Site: brandenburg
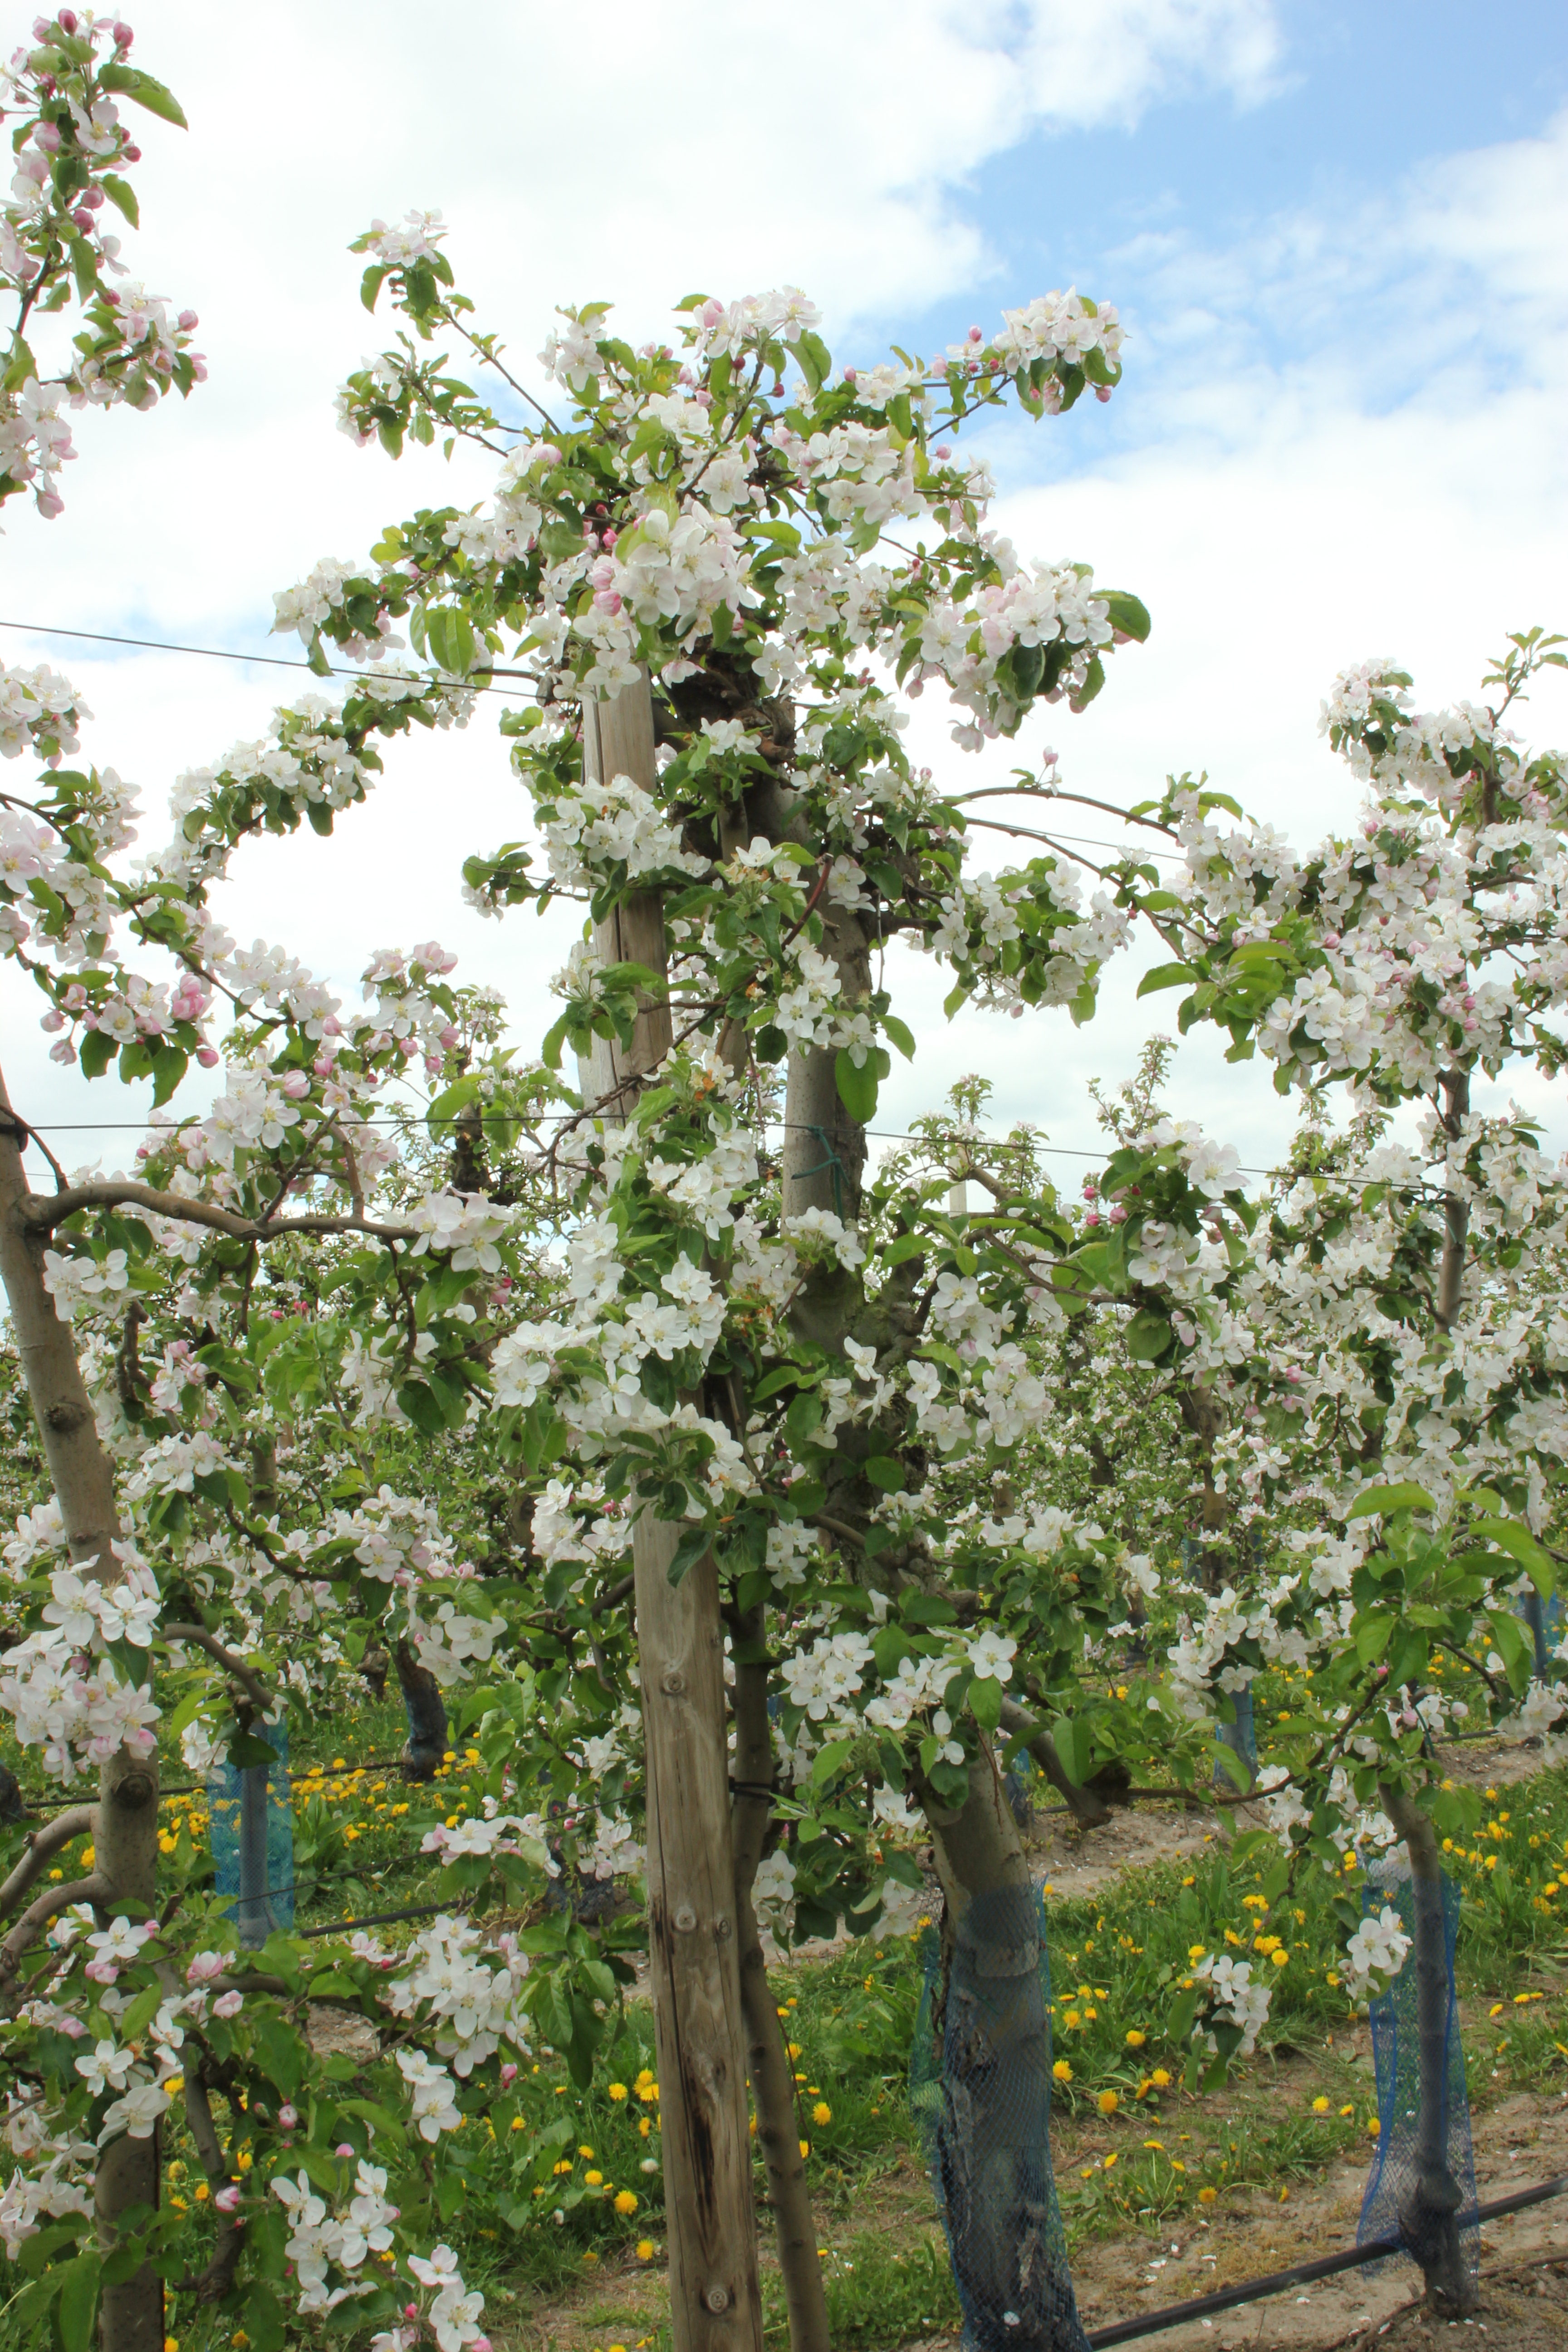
Growth stage (BBCH 65): Flowering